List of brigadier generals in the United States Regular Army before February 2, 1901

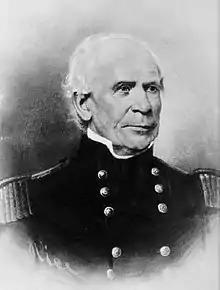
Thomas S. Jesup

Tensions arising from the "Chesapeake–Leopard" affair led Congress to triple the authorized strength of the Army in 1808, for a total of three brigadier generals: Wilkinson, Wade Hampton, and Peter Gansevoort. Four years later, with the War of 1812 looming, Congress authorized a massive expansion of the military establishment, led by two major generals; five more brigadier generals of the line; and an adjutant general, an inspector general, and a quartermaster general with "ex officio" ranks of brigadier general. Dubbed "cabinet generals," the initial cohort of general officers were selected based on mostly political criteria, and their disastrous performance early in the war led them to be phased out in favor of proven "fighting generals" like Andrew Jackson, Jacob J. Brown, and Winfield Scott.